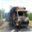
Label: truck